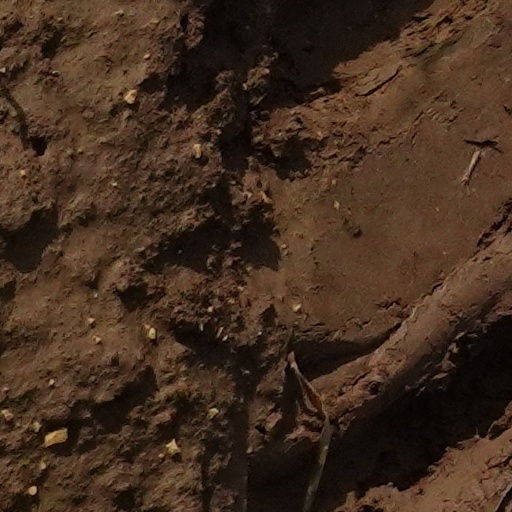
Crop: wheat